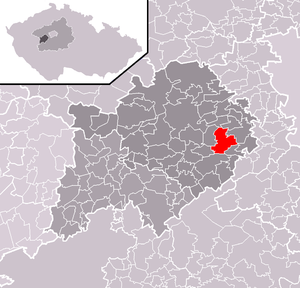
Karlštejn est un bourg du district de Beroun, dans la région de Bohême-Centrale, en République tchèque. Sa population s'élevait à 861 habitants en 2020.